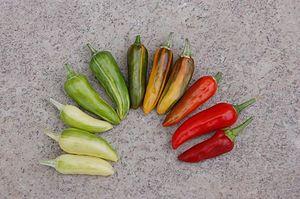
La cuisine des États-Unis est extrêmement diversifiée et difficile à définir, les États-Unis ayant attiré des immigrants du monde entier, apportant chacun leur culture et leurs goûts culinaires.